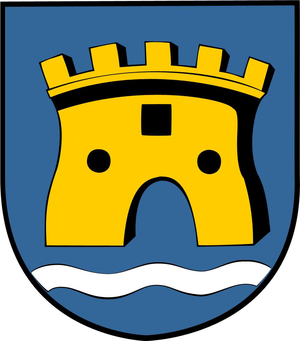
Hinte est une commune de l'arrondissement d'Aurich en Frise orientale, dans le land de Basse-Saxe. Elle compte environ 7 000 habitants et fait ainsi partie des plus petites communes de cet arrondissement. Sa densité de 145 habitants/km² la place légèrement en dessous de la densité moyenne de population de Frise-Orientale et de celle du land.